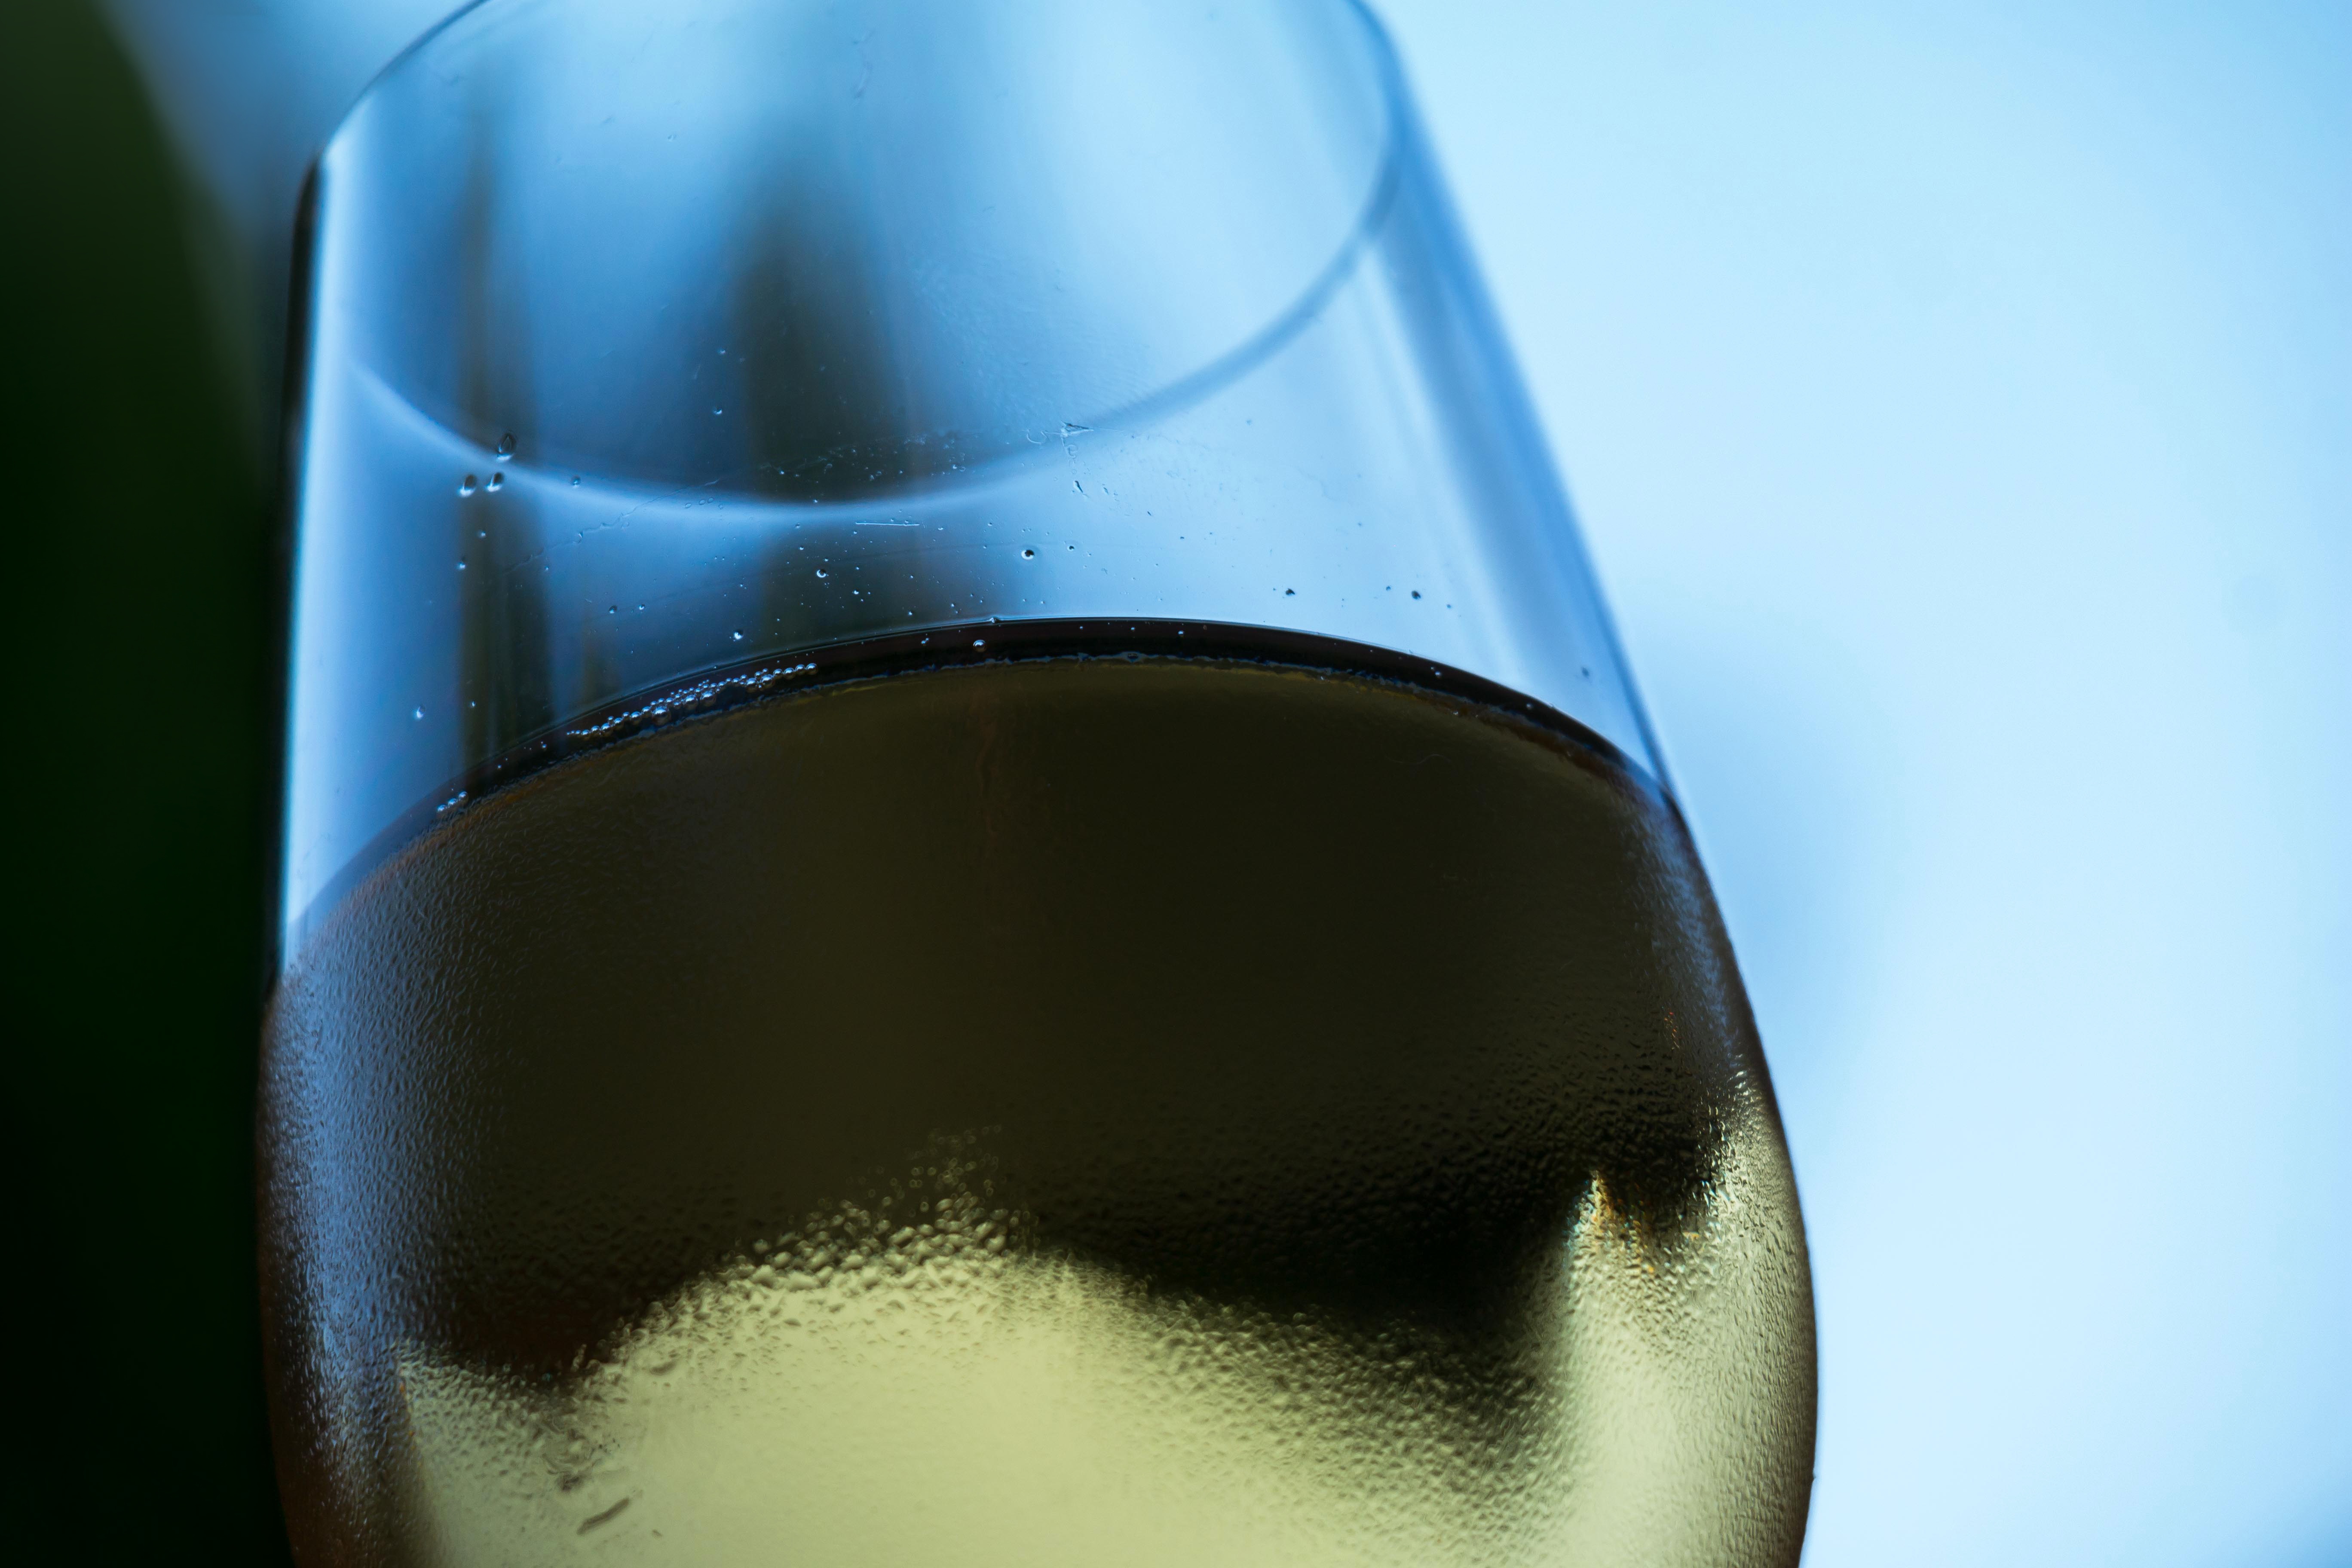
water, wine, photography, glass, green, color, condensation, drink, bottle, blue, gourmet, material, alcohol, close up, wine glass, cool, shape, benefit from, macro photography, beaded, white wine, beady, condense, drinkware